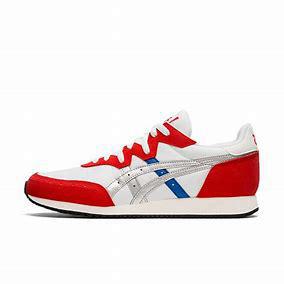
Brand: Asics
Model: Tarther OG